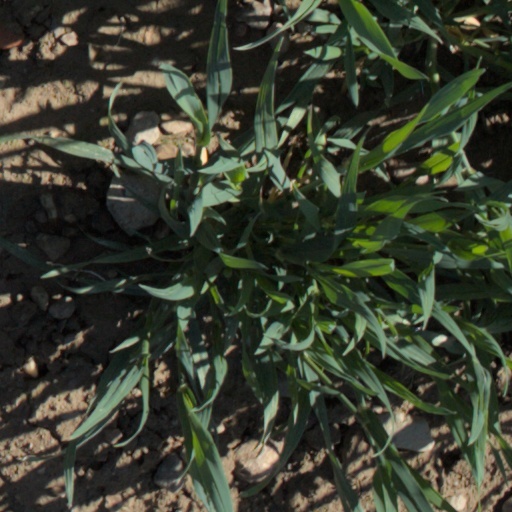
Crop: wheat